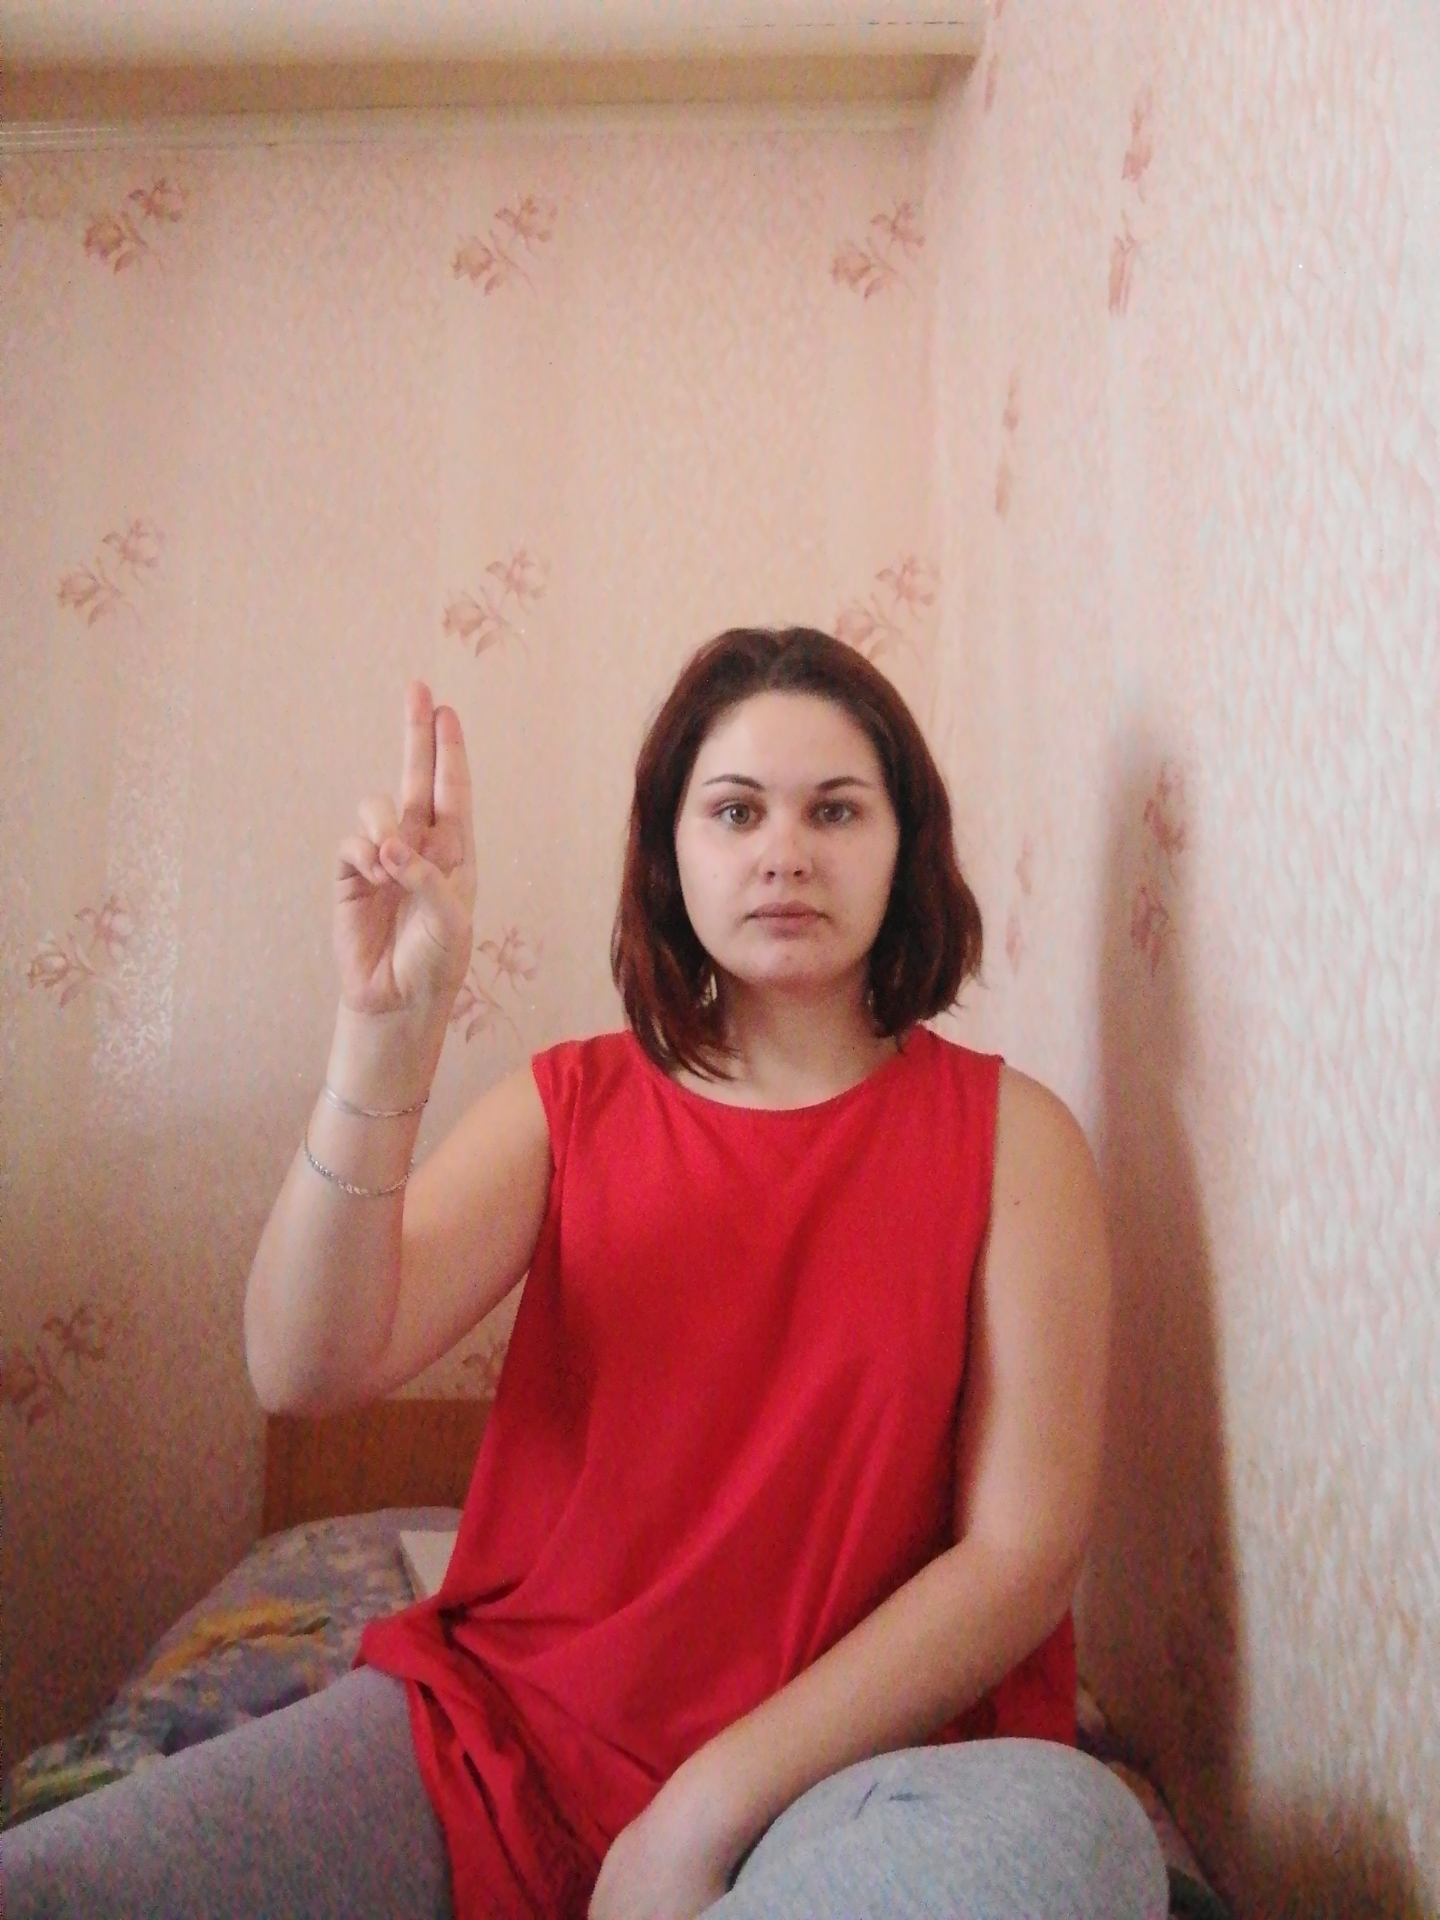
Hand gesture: two_up